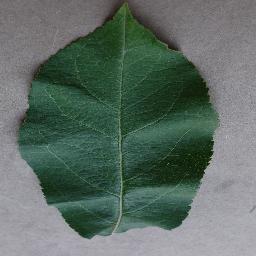
Label: Apple___healthy